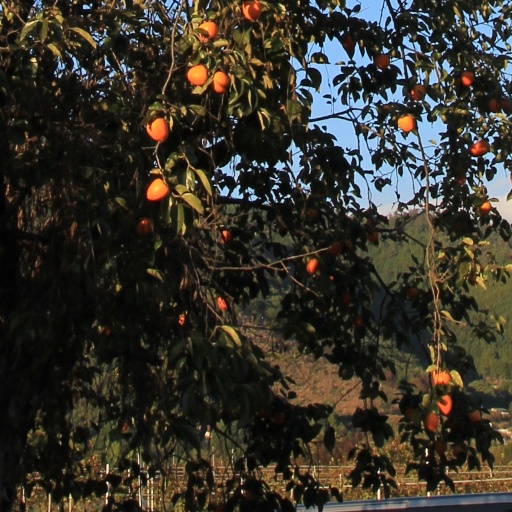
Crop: grape